Belkommunmash

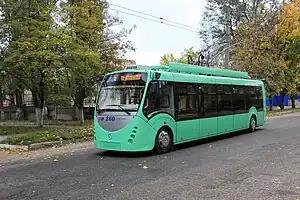
AKSM-420 trolleybus in Tiraspol. Note that the logo has been removed and replaced by a Mercedes-Benz sign on this particular bus.

OJSC "Holding Management Company "Belkommunmash" (Belkamunmash), is a Belarusian manufacturer of electric public transport vehicles. The enterprise was based on a tram and trolleybus repair facility which was opened in 1973. Today it is the leading industrial enterprise in Belarus in the field of manufacture and major overhaul of rolling stock for electric transportation in cities. Trolleybuses manufactured by Belkommunmash are operated in 7 cities in Belarus and over 40 cities in Russia, Ukraine, Kazakhstan, Kyrgyzstan, Latvia, Mongolia, Moldova, Argentina, Bulgaria, Bosnia and Herzegovina and Serbia.